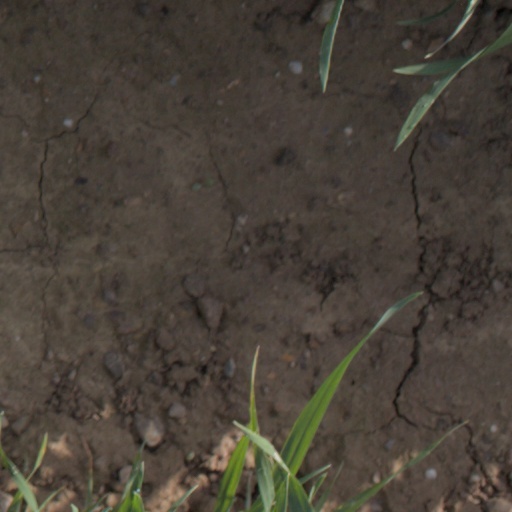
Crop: wheat